Elite Model Look International 2016

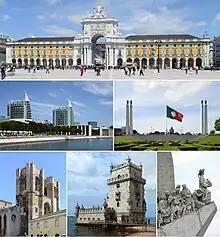

Elite Model Look International 2016 was held on November 23, 2016, in Lisbon, Portugal. The winners of the title was Jana Tvrdiková from Czech Republic and Davidson Obennebo from Nigeria.